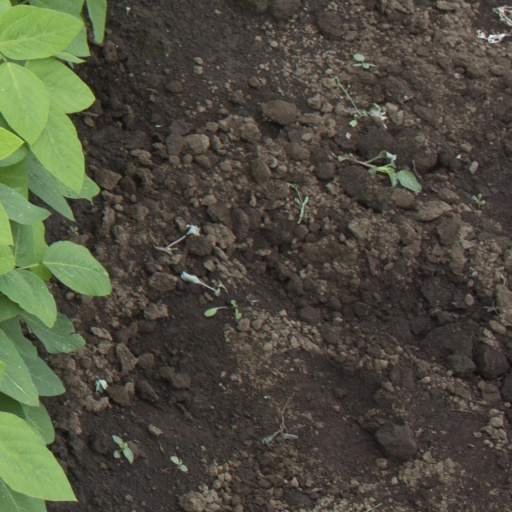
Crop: soybean